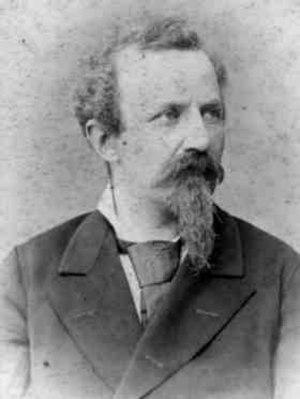
Alfonso Cossa est un chimiste italien.